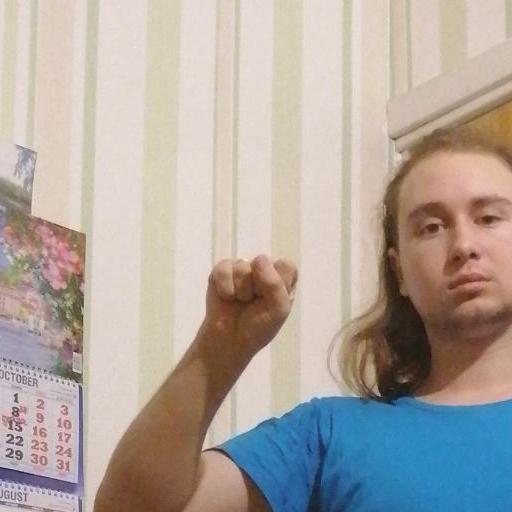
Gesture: fist